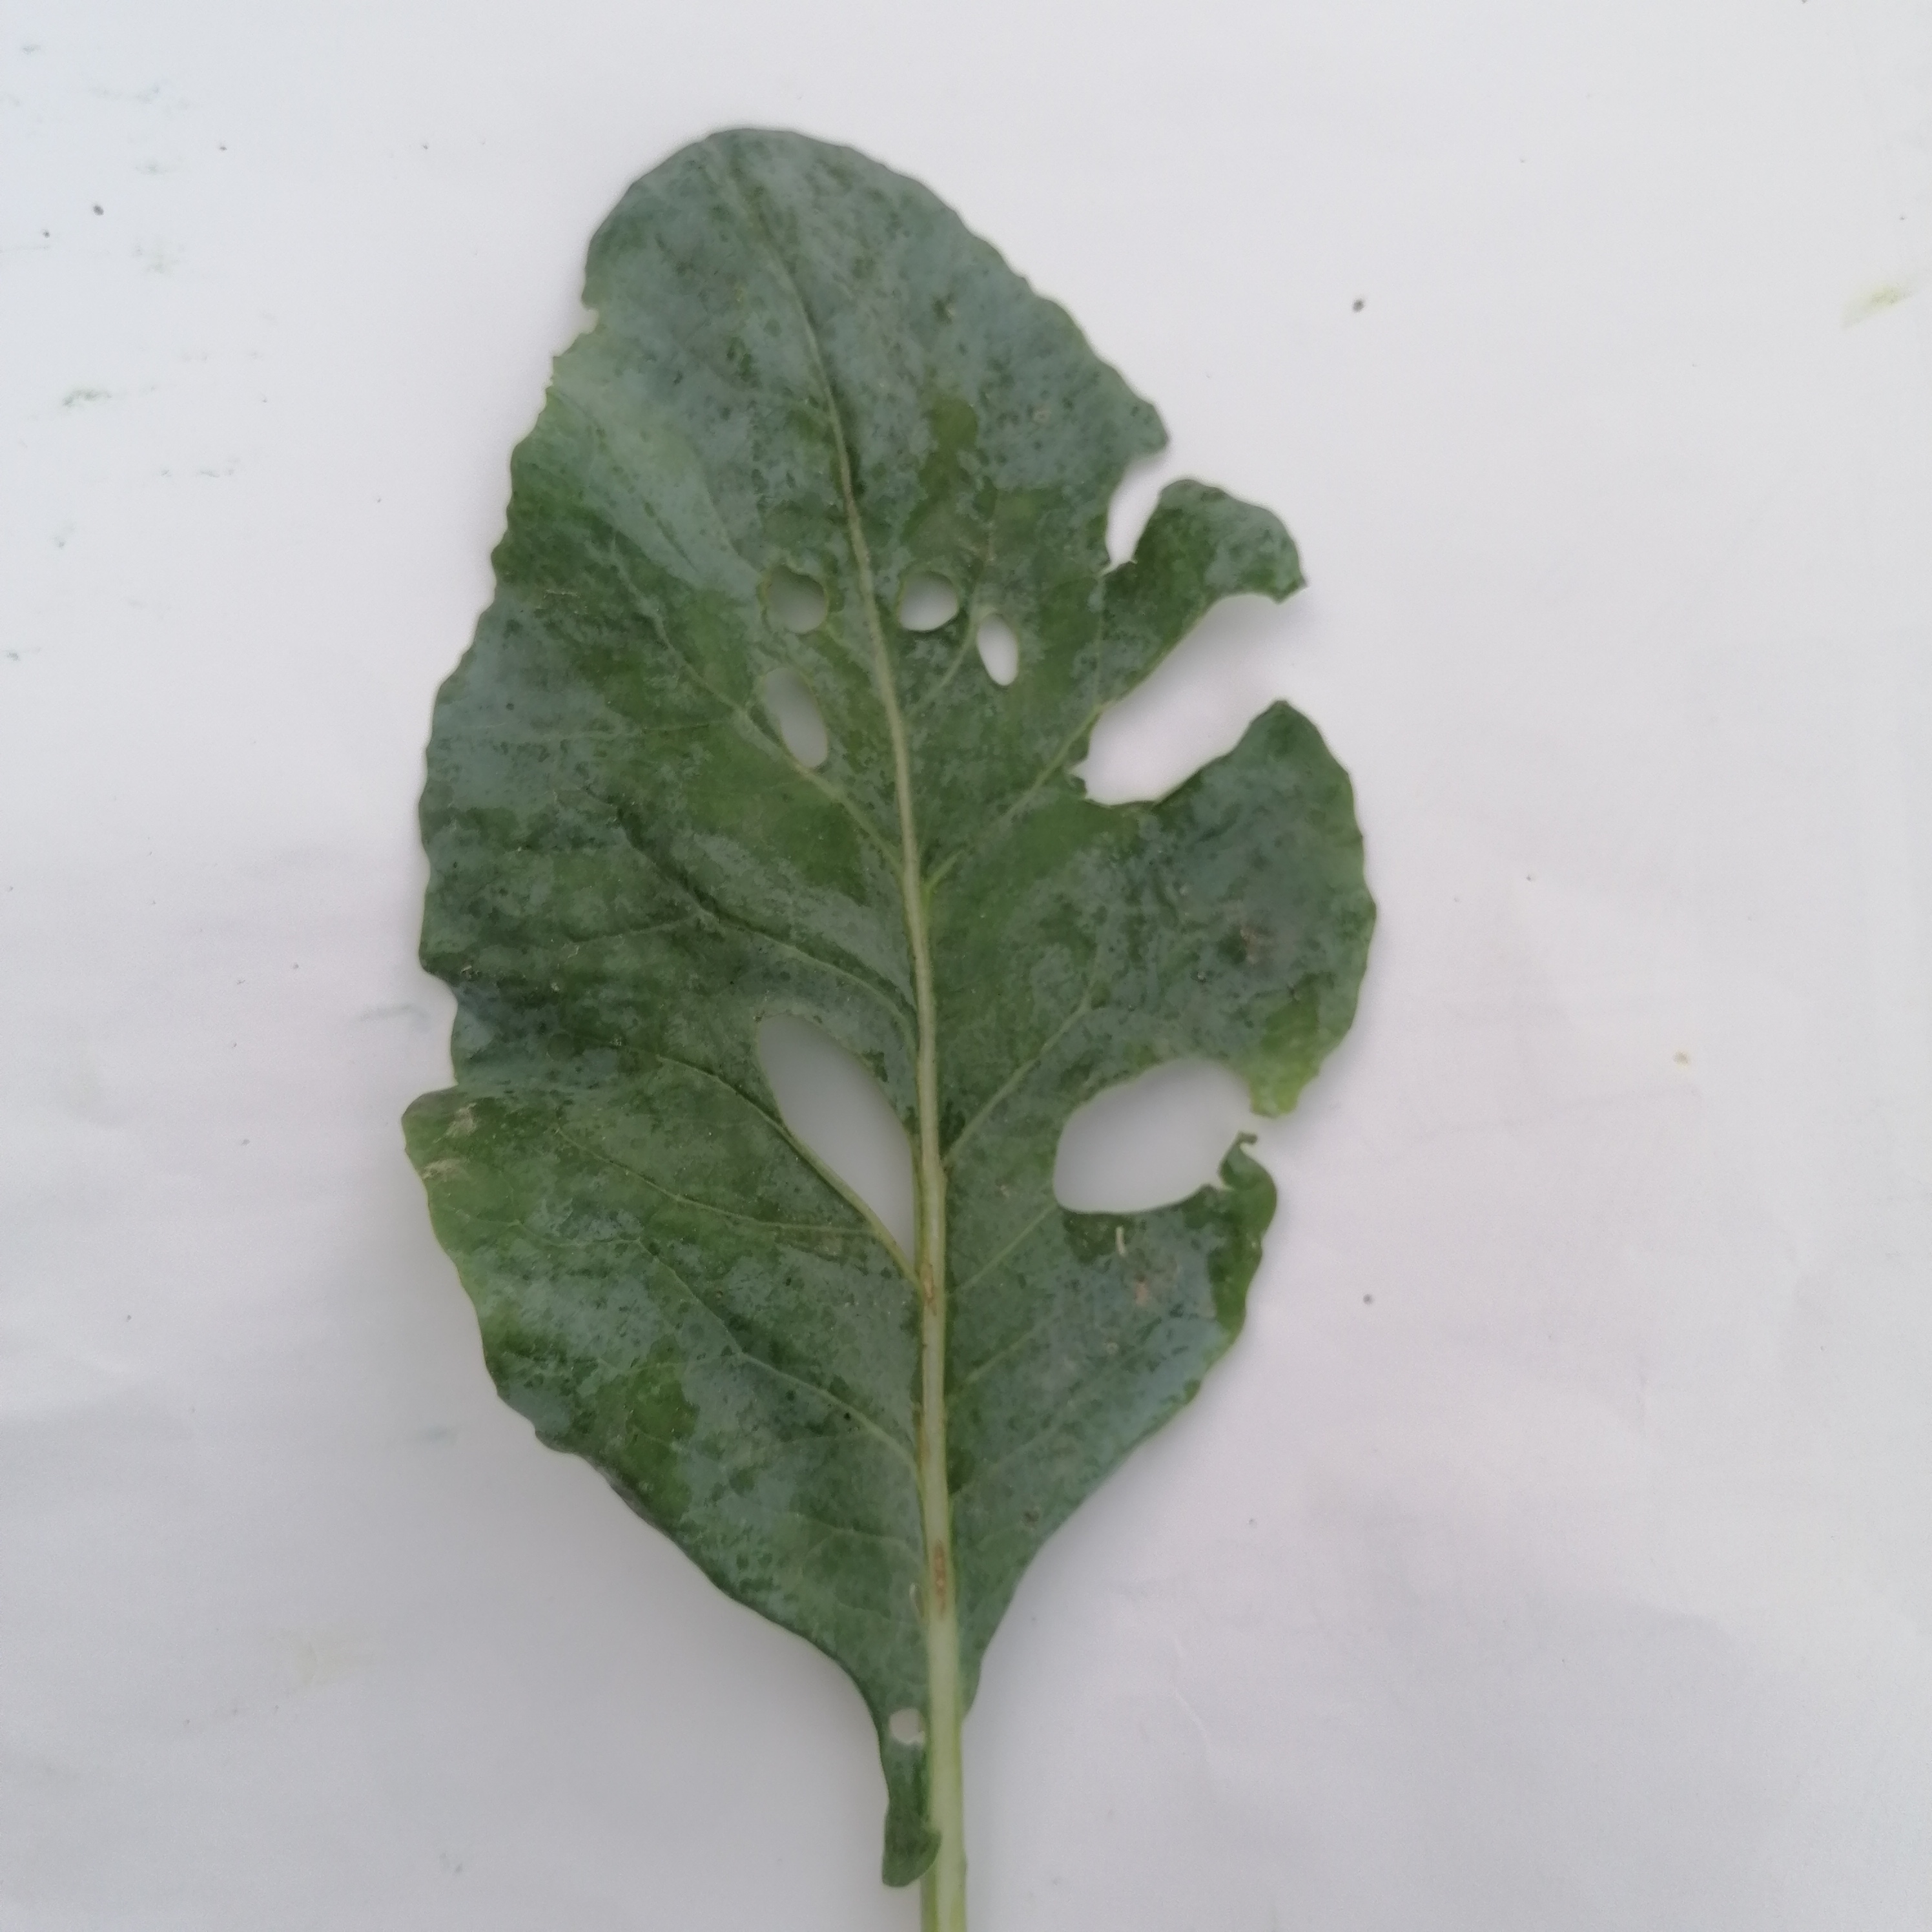
Label: Insect Hole